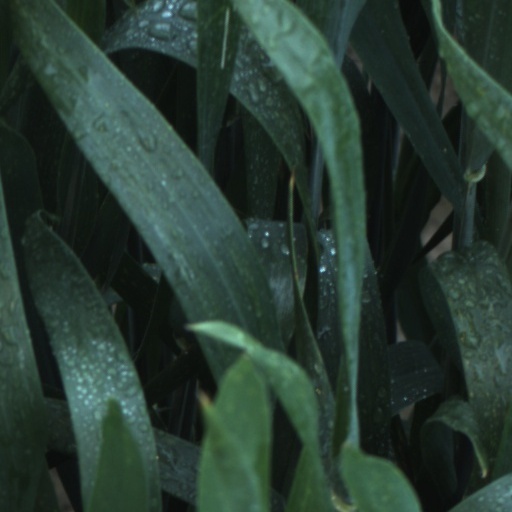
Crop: wheat